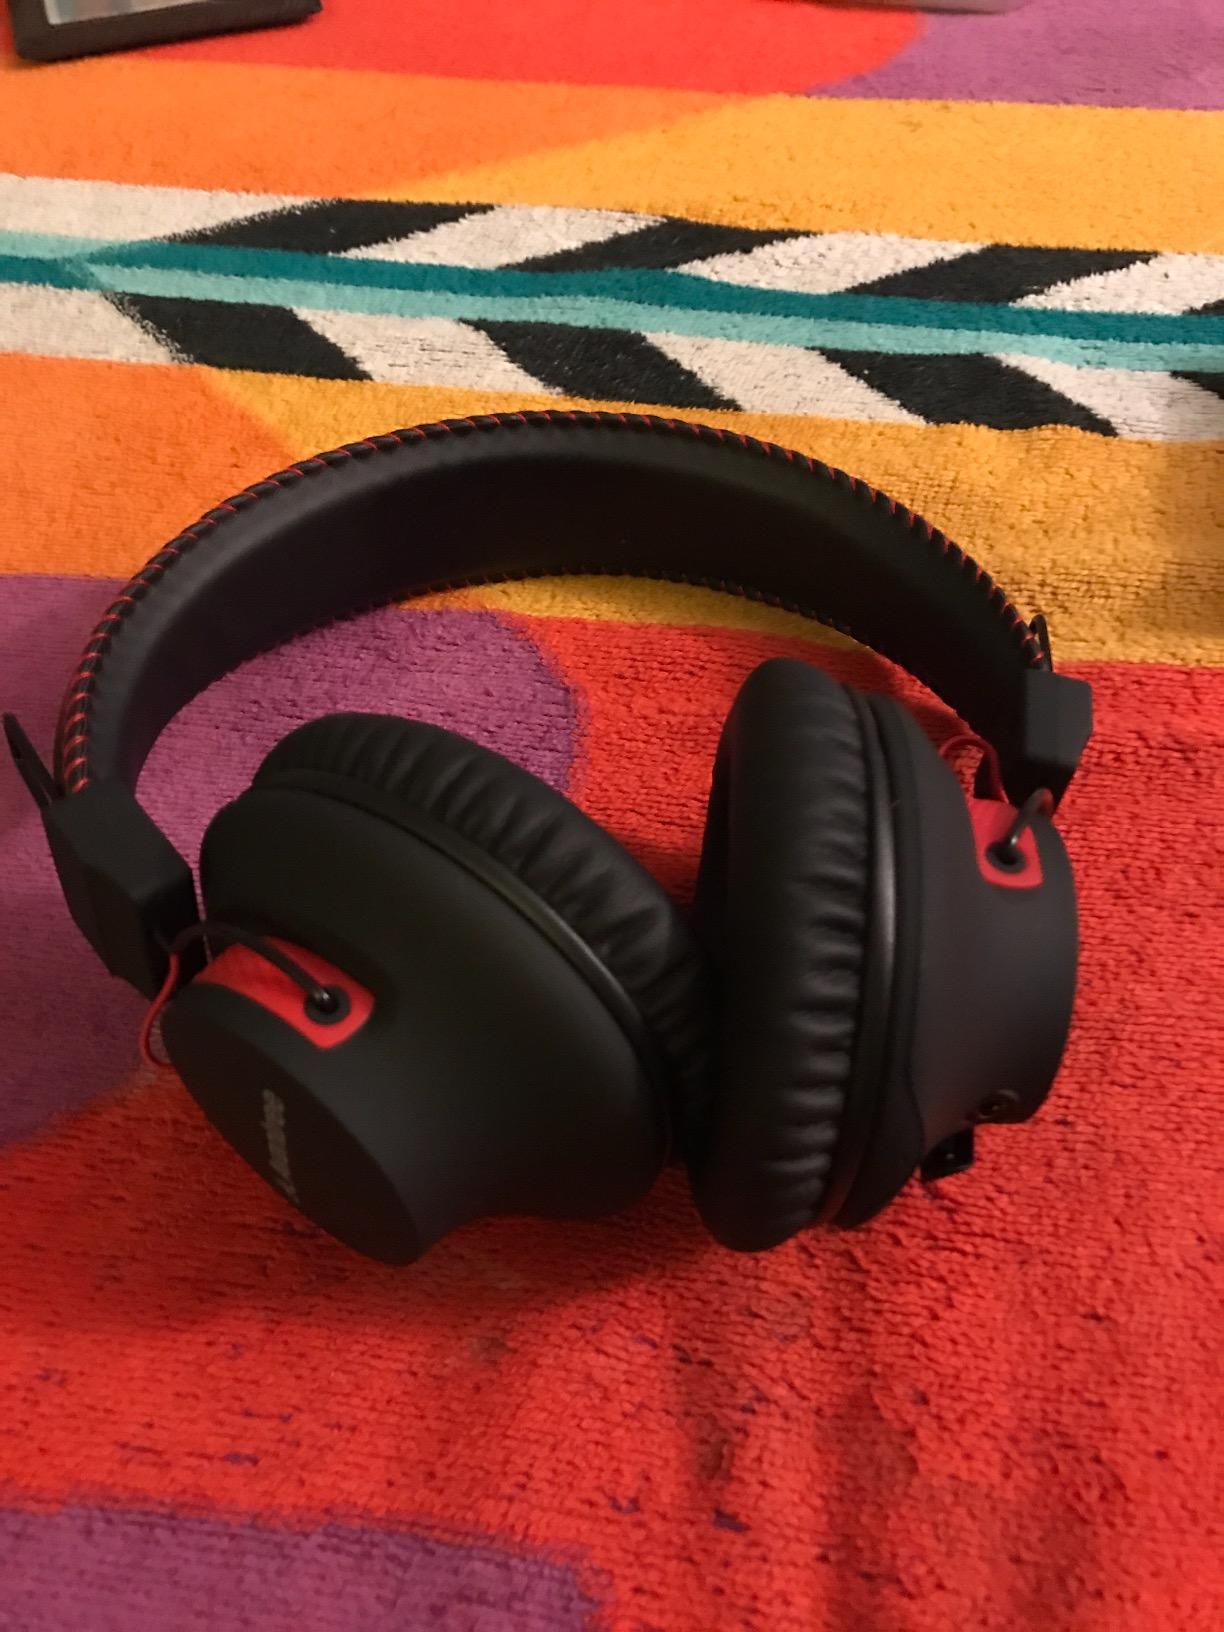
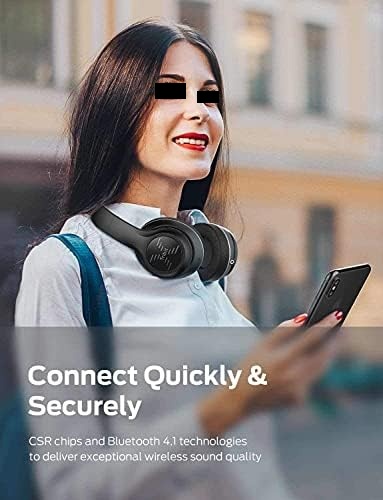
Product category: headphones
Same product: no